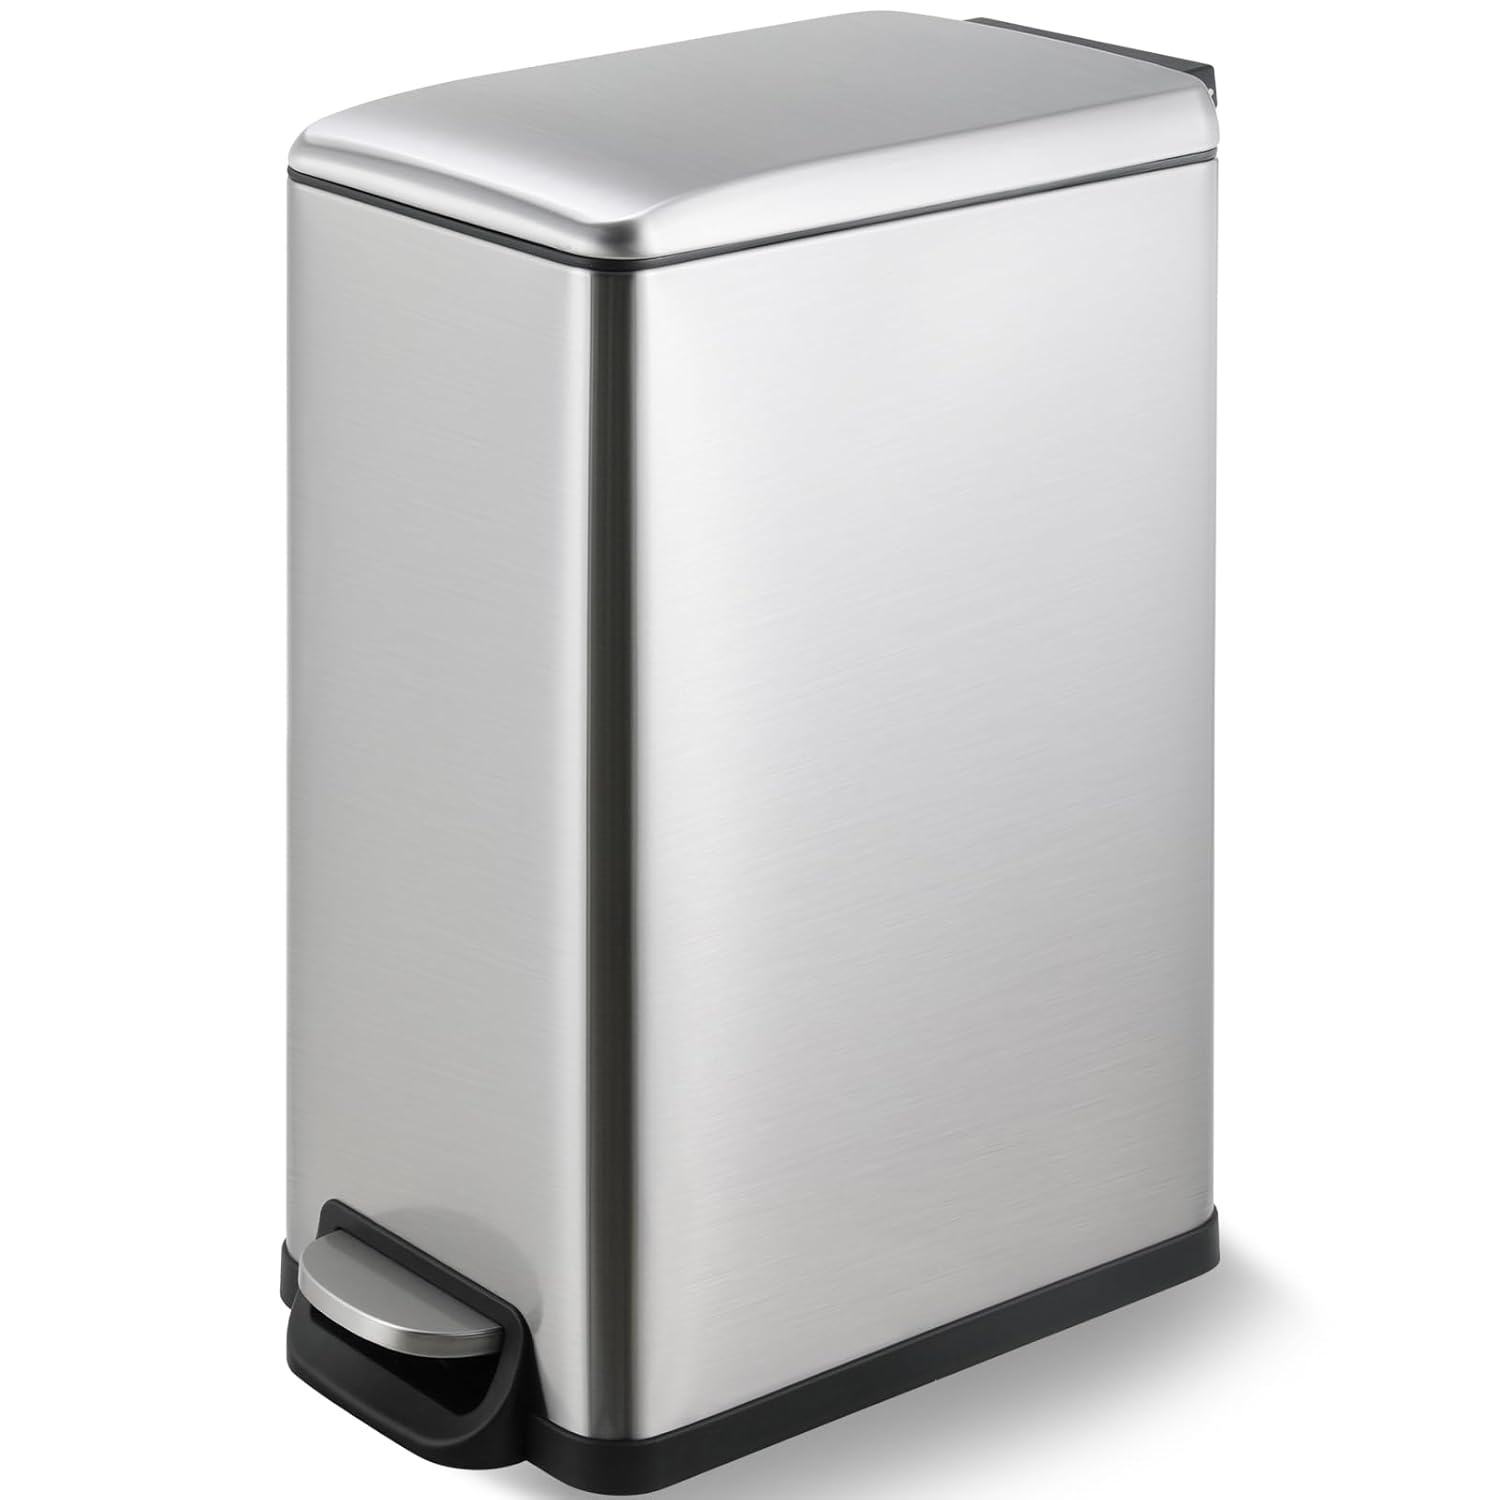
Arlopu 13.2 Gal Slim Kitchen Trash Can with Lid, 50L Stainless Steel Garbage Can, Large Kitchen Rubbish Can, Step Trash Bin w/Foot Pedal and Inner Bucket, Bathroom Trash Can Airtight,Silver
Brand: Arlopu
Overview Brand : Arlopu Capacity : 13.2 Gallons Color : Silver Opening Mechanism : Step-On Material : Stainless Steel Recommended Uses For Product : Indoor Room Type : Kitchen Special Feature : Quiet Close Shape : Rectangular Finish Type : Powder Coated About this item 【Large Capacity Trash Can】Kitchen trash can measures 23.2" H x 19.3" L x 10" W and has a capacity of 13.2 gallons/50 liters, enough for your daily life. The rectangular trash can obtains the maximum capacity with the smallest space and reduce the number of times you take out your trash! 【Slim Body Style】13 gallon trash can is only 9.8 inches wide. slim trash bin easily fits into tight spaces and small kitchens with its slender profile. The space-saving design makes this skinny metal trash can great for bathroom, living room, bedroom and any other rooms. 【Sturdy Construction】Stepped trash can is made of 410 stainless steel with a stainless steel wire drawing surface. Trash can with lid features a fully-sealed lid that can ensure long-lasting functionality and block unwanted odors that keeps your home smelling fresh and clean. 【Quiet-Close Lid】Garbage can lid is specially designed for a quiet, controlled open and close every time, so you can use the kitchen garbage can with confidence without worrying about disturbing your family. And it would also be a good choice to put the garbage cans in the corner of the bedroom. 【Easy To Clean】 Kitchen garbage can is anti-fingerprint, anti-stain and easy to clean, you just need to wipe the surface of the trash cans with a damp cloth. Inner plastic bucket can be easily removed , it's convenient to empty trash and clean—just lift out, dispose, and wipe down for a fresh new trash can.
Category: Home & Garden > Household Supplies > Waste Containment > Trash Cans & Wastebaskets > Trash Cans